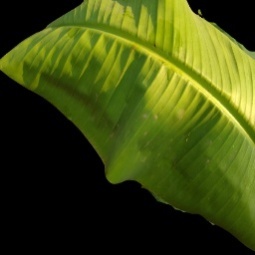
Label: Manganese